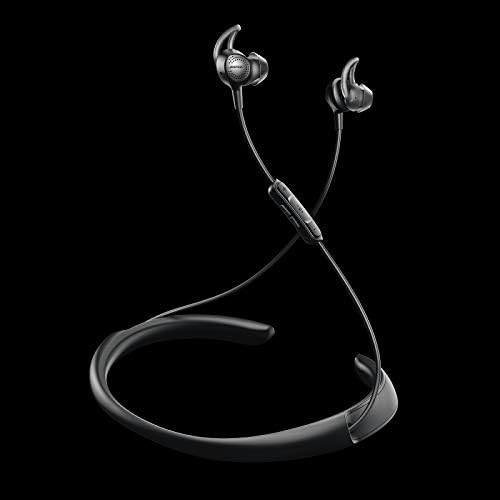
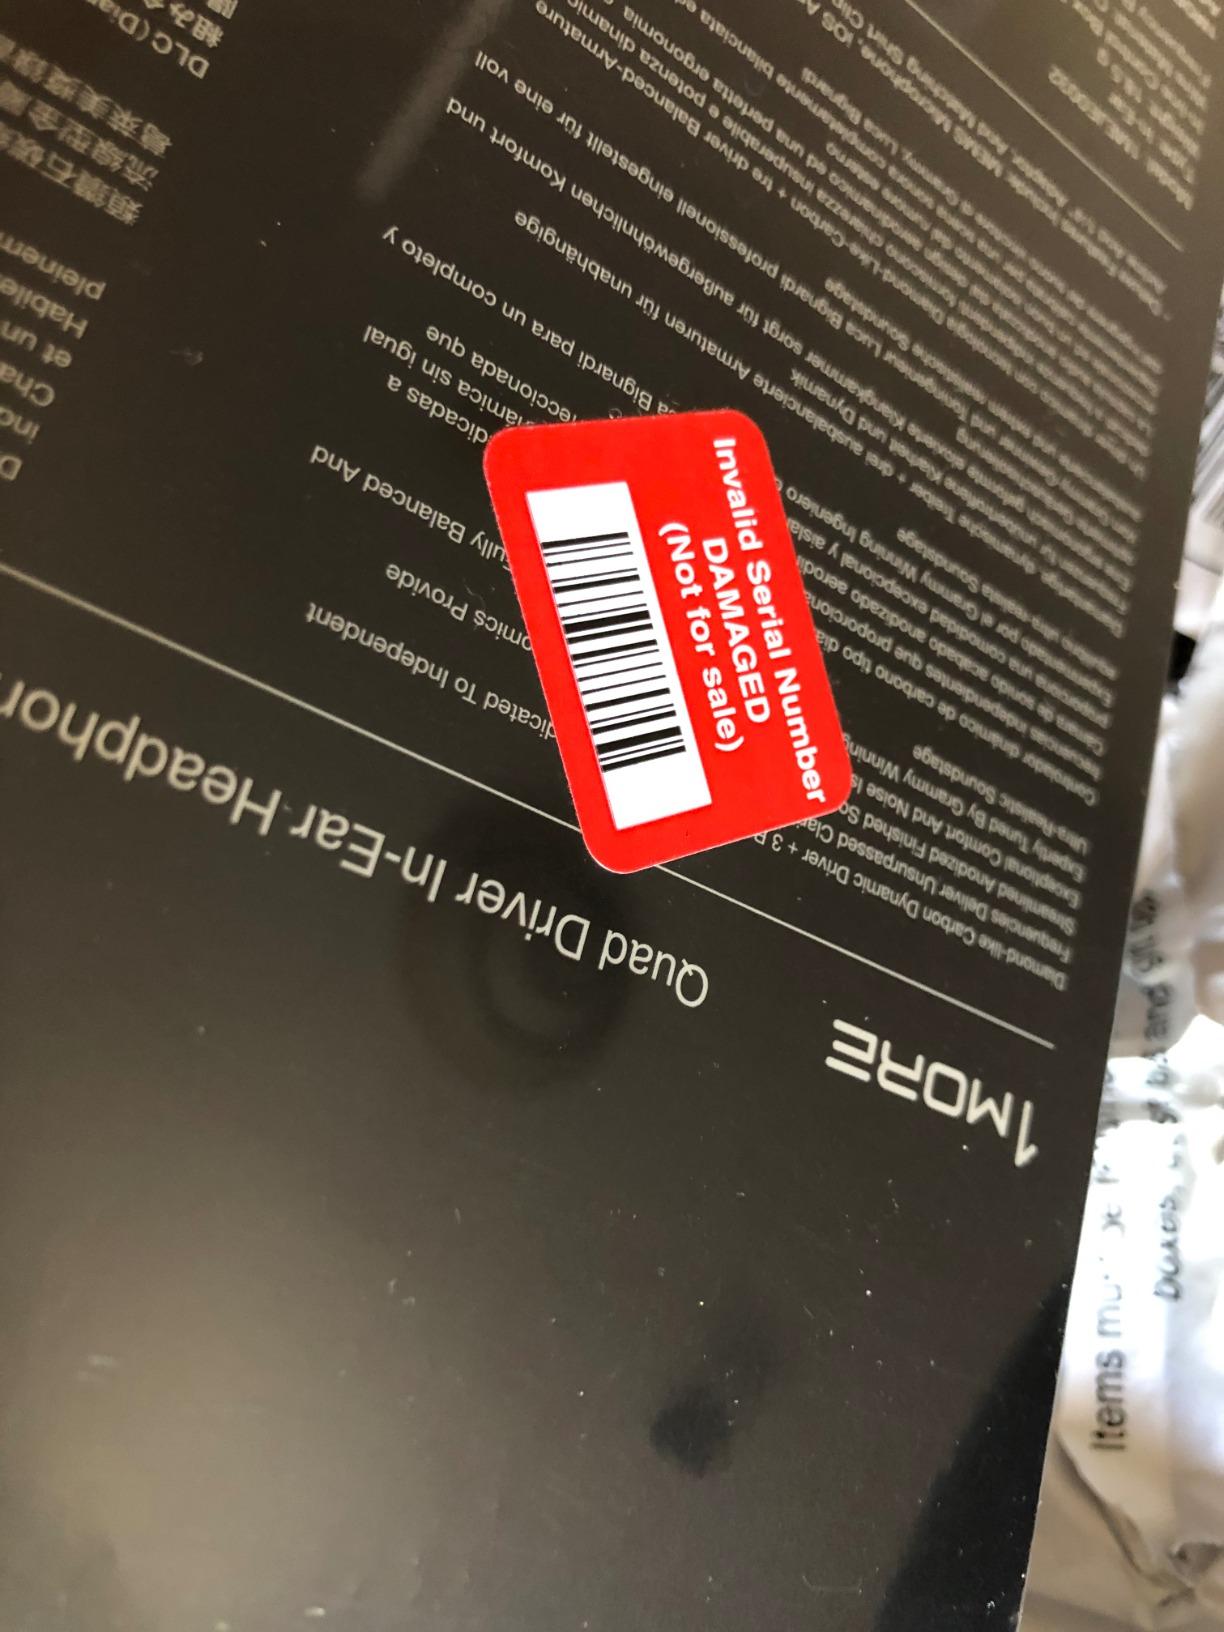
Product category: headphones
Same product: no